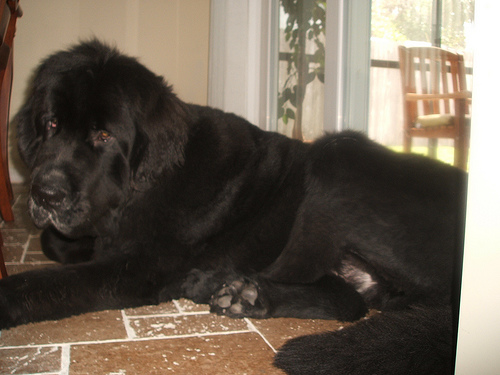
Animal: dog
Breed: newfoundland